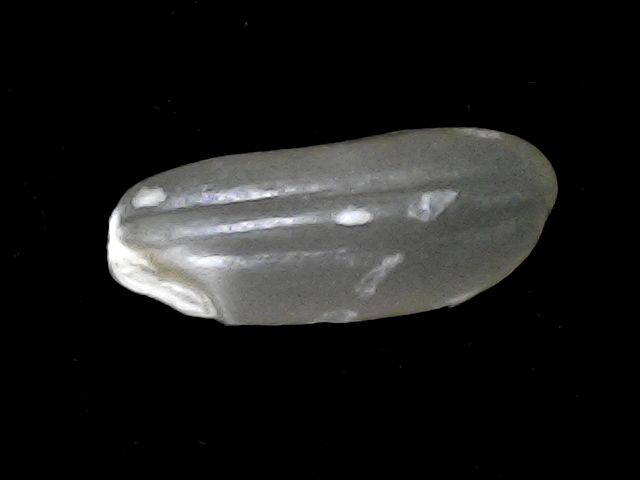
Rice variety: BD51